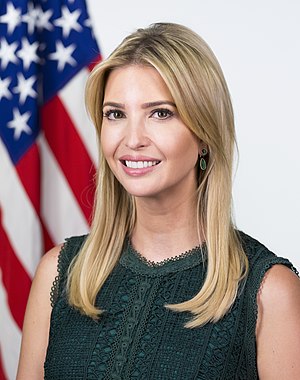
Ivanka Trump
"Ivana Marie ""Ivanka"" Trump er en amerikansk model og iværksætter. Hun er Trump-emperiets egen ejendomsmægler, og er også kendt for at eje flere brands, herunder Ivanka Trump Fine Jewelry og Ivanka Trump Lifestyle Collection.